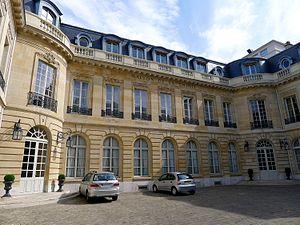
Rue Saint-Dominique (n°28, hôtel de la Rochefoucauld d'Estissac, aujourd'hui (2011), Maison de la chimie) - Paris VII
La rue Saint-Dominique est une rue de Paris située dans le 7ᵉ arrondissement.
La maison de la Chimie est un centre de congrès et de conférences situé au 28, rue Saint-Dominique dans le 7e arrondissement de Paris. Depuis les années 1930, cette demeure située à proximité de l'Assemblée nationale et de la plupart des ministères est le théâtre d‘événements scientifiques, culturels, politiques et économiques.